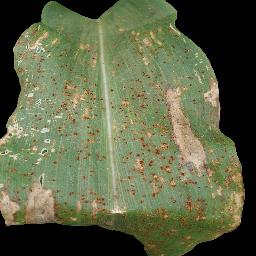
Label: Corn___Common_rust